Bregalnica

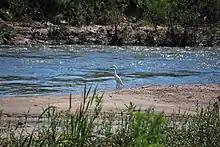
The river Bregalnica in Zrnovci

In 2004, Macedonia submitted an application to become EU member. To prepare EU membership, North Macedonia has to implement EU compatible legislations. An important step towards this target was done in 2008 with the approval of the new Macedonian Water Law, which introduces the River Basin Management (RBM) approach in line with the EU Water Framework Directive (WFD). To bring forward the implementation of the new Macedonian Water Law and the RBM approach, the Ministry of Environment and Physical Planning (MOEPP) and the Ministry of Agriculture, Forestry and Water Economy (MAFWE) started in 2012 a collaboration with the Swiss State Secretariat for Economic Affairs (SECO).